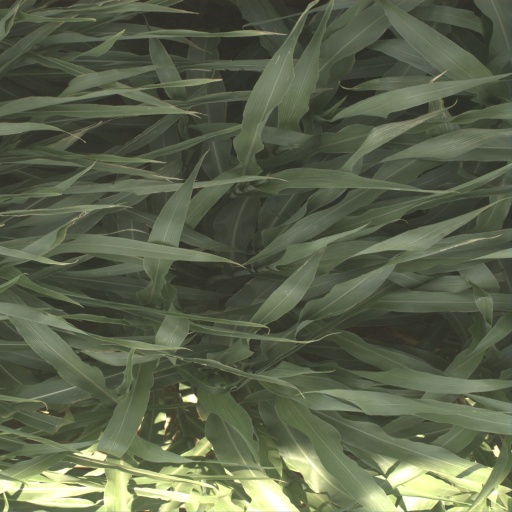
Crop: sorghum